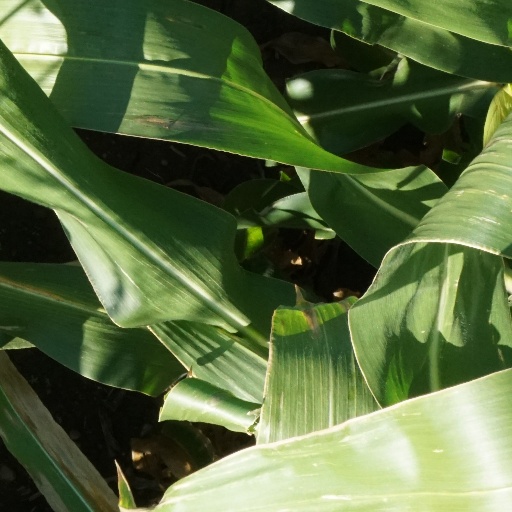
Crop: maize; corn